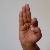
The image shows a hand gesture representing the letter 'F' in Indian Sign Language.